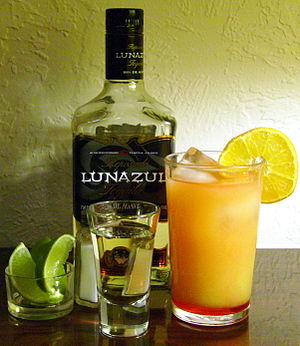
Tequila / Historie
En flaske Lunazul Tequila, et shot med salt og lime og en Tequila Sunrise cocktail.
Tequila er en mexicansk brændevin, der fremstilles af saften fra blå agave. Kernen af den modne agave, der ligner en kæmpe ananas, dampkoges i oven og presses, hvorefter den sukkerholdige saft gæres og destilleres til Tequila. Alkoholstyrken er normalt på 40-50%. Man opdeler Tequila i forskellige varianter: